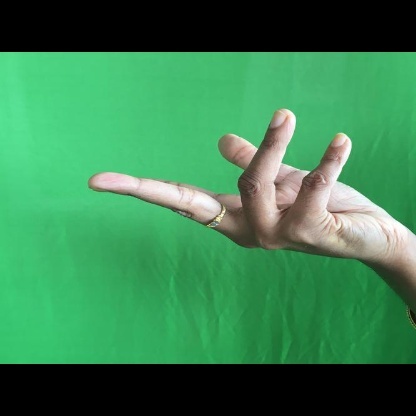
Mudra: Alapadmam